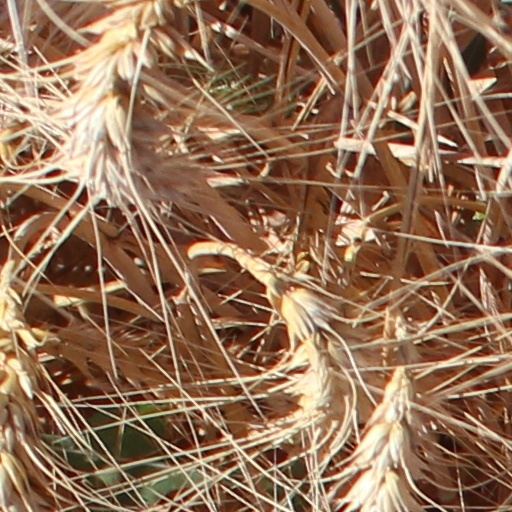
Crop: wheat